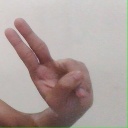
अक्षर: ऐ